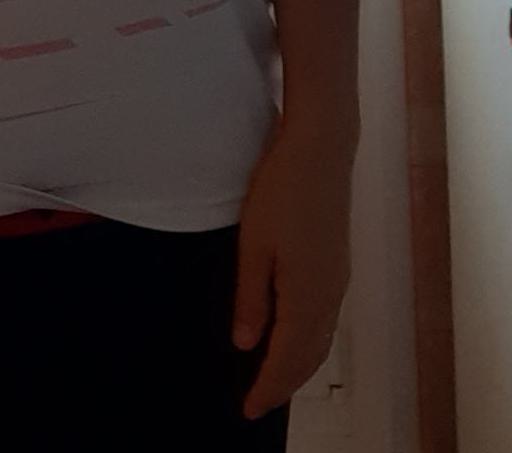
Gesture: no_gesture